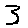
Label: 3